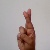
The image shows a hand gesture representing the letter 'R' in Indian Sign Language.